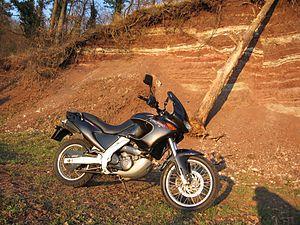
L’Aprilia Pegaso est une moto fabriquée par Aprilia. Présentée comme polyvalente entre la route et les chemins, elle est apparue en 1989 en version 125 cm³. Elle a également été produite en 50, 600 et 650 cm³.